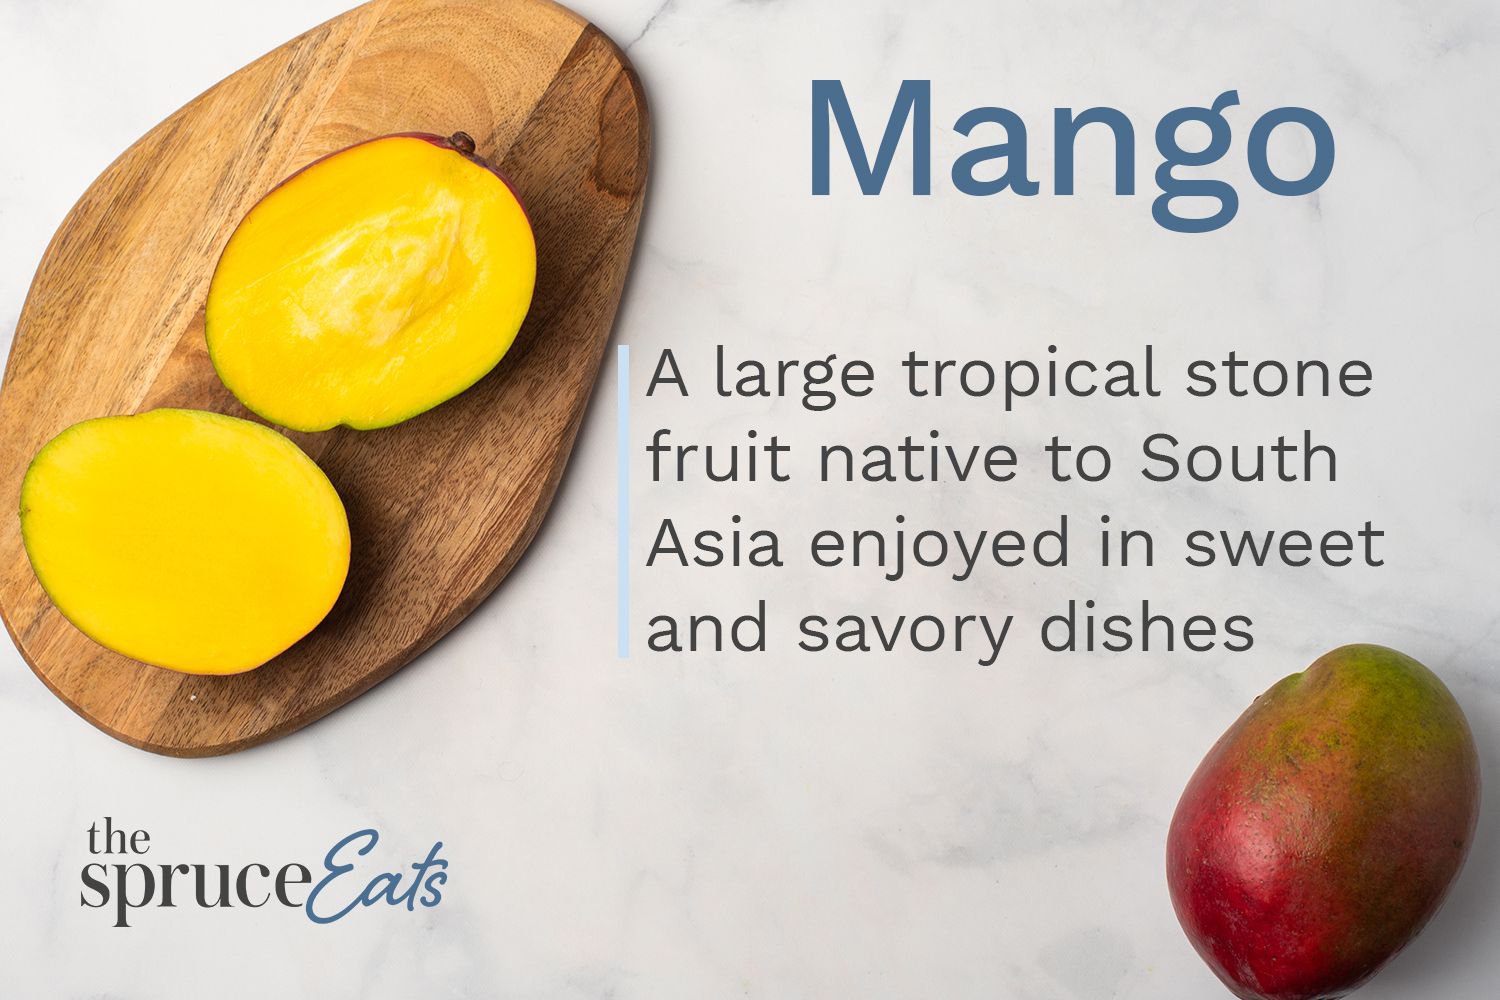
Label: Mango